Hallucigenia

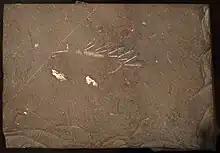
Specimen with obvious spines

An alternative interpretation considered "Hallucigenia" to be an appendage of a larger, unknown animal. There had been precedent for this, as "Anomalocaris" had been originally identified as three separate creatures before being identified as a single huge (for its time) to creature.